British Rail Class 59

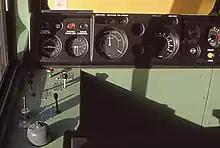
Inside the cab

EMD based the design on their SD40-2 with 'Super Series' wheel creep control. This allowed a single locomotive to operate the heaviest Foster Yeoman trains which would enable double-heading to be dispensed with and so just four locomotives were ordered in November 1984. EMD created a new design with their EMD 645 engine inside the British loading gauge, along with British brakes and safety systems and with a cab layout similar to the British Rail Class 58 to aid driver familiarity. They were custom built at La Grange, Illinois by a team of 21 people. The locomotives emerged from the workshops towards the end of 1985 and arrived at Southampton on 21 January 1986.